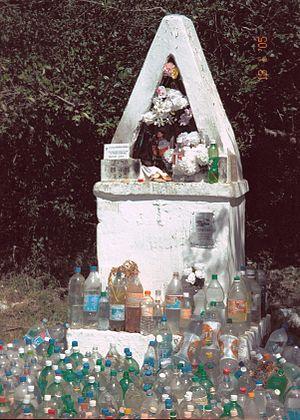
La Difunta Correa est un personnage mythique qui fait l’objet d’un culte au même titre qu'une sainte en Argentine, au Chili et en Uruguay. Elle possède un sanctuaire dans la localité de Vallecito, dans la province de San Juan, mais la majeure partie de son culte est rendu au bord des routes, dans d’humbles sanctuaires.